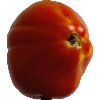
Label: Tomato 1